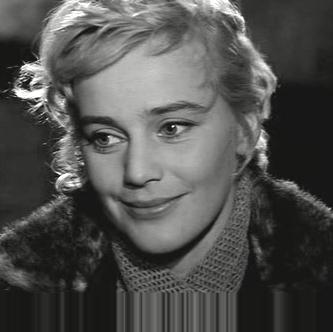
Age: 30